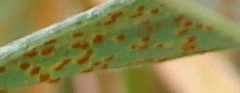
Label: Wheat___Brown_Rust